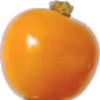
Label: Physalis 1